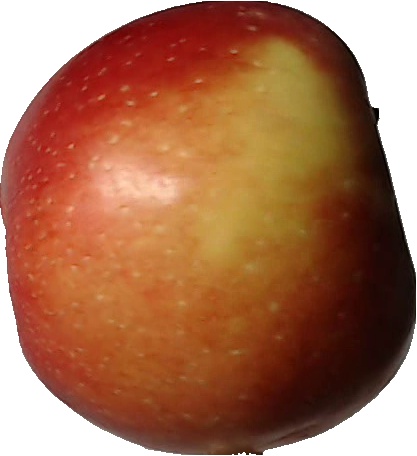
Label: apple_braeburn_1